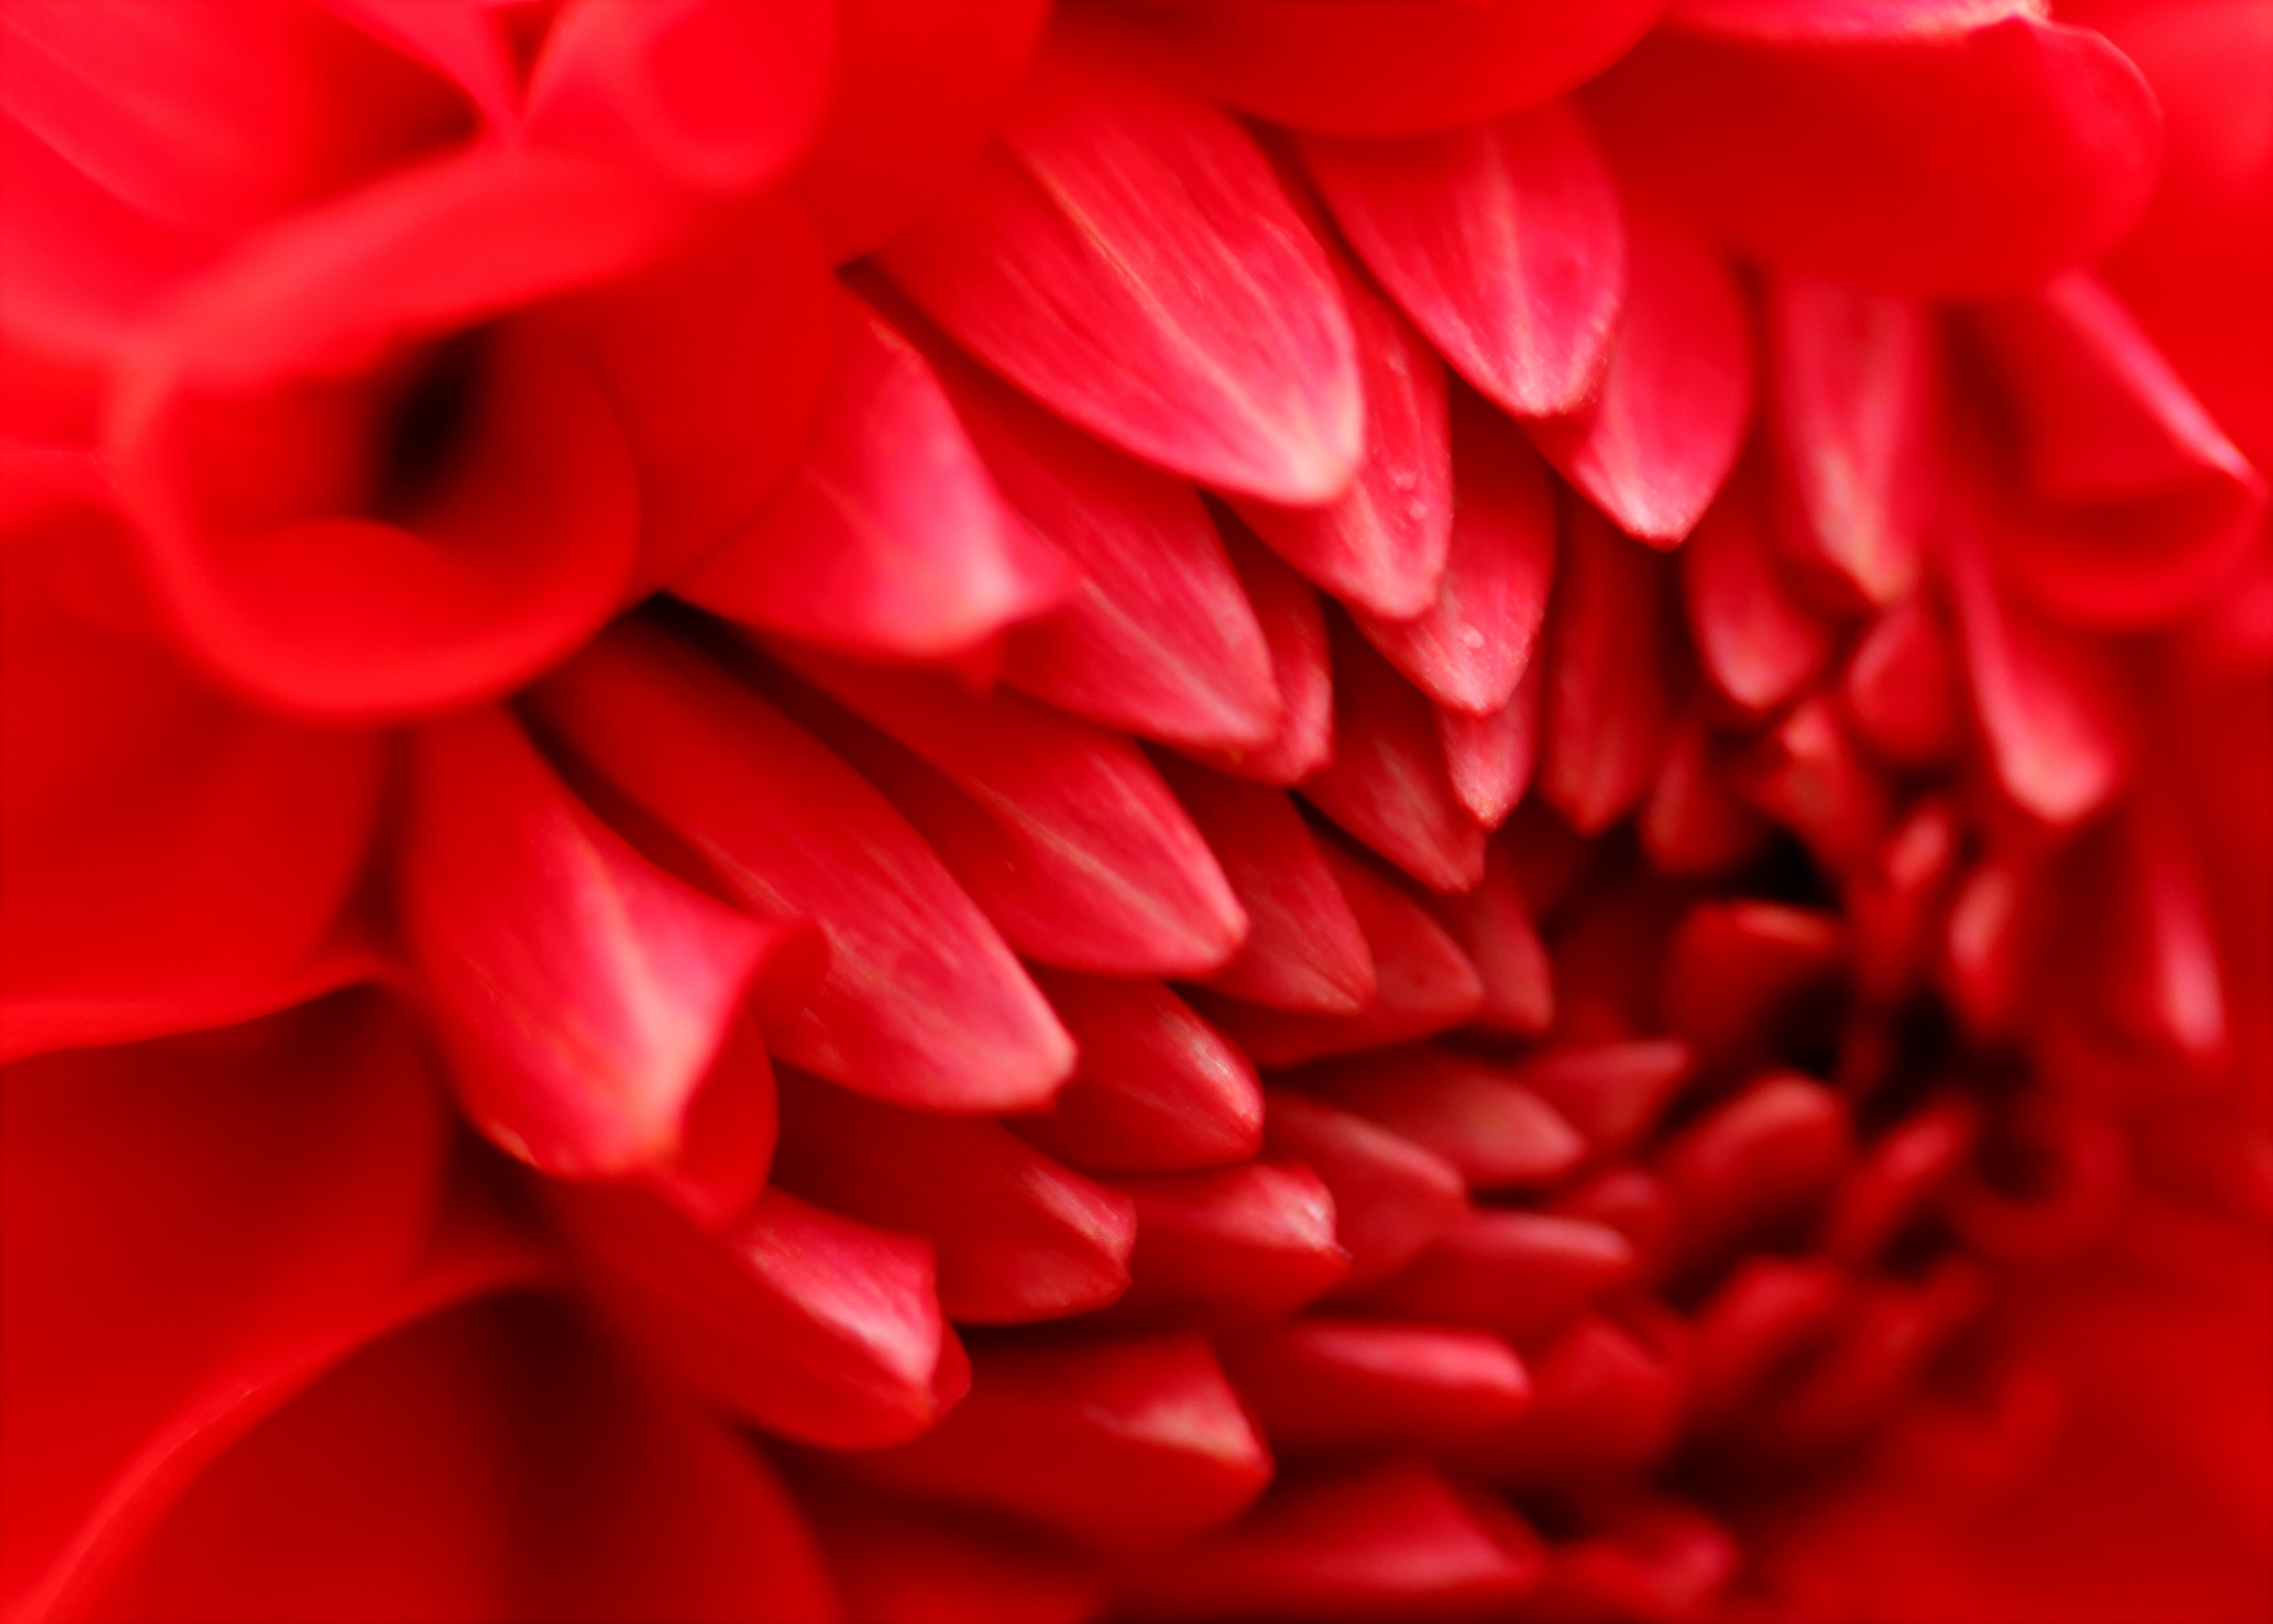
red, petal, flower, pink, close up, plant, macro photography, dahlia, flowering plant, chrysanths, photography, peach, gerbera, camellia, perennial plant